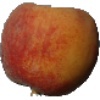
Label: Peach 1